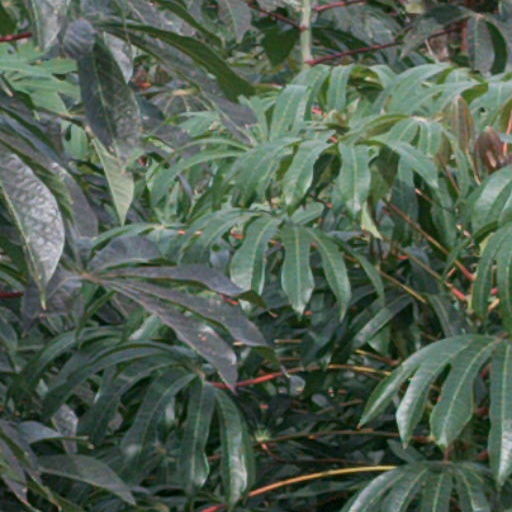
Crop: cassava